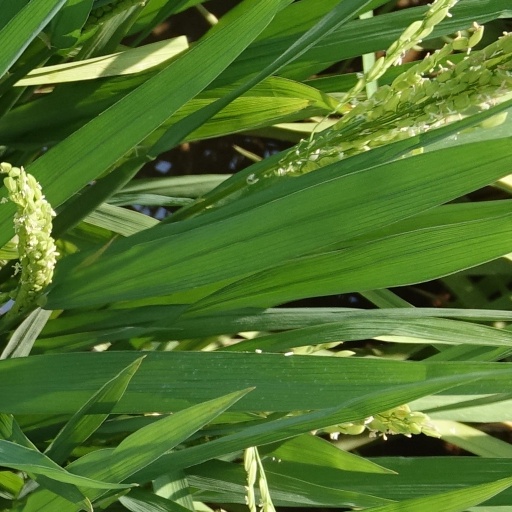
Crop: rice